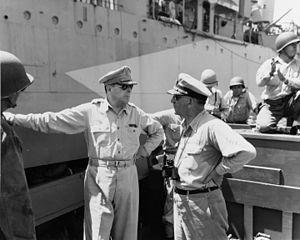
La classe Brooklyn est une classe de neuf croiseurs légers, la dernière mise en service dans l'United States Navy avant la Seconde Guerre mondiale. Armés de cinq tourelles triples de 152 mm, ces croiseurs, à leur mise en service, délivraient la plus lourde bordée des croiseurs de l'US Navy. Ils ont été livrés entre le début de la Guerre sino-japonaise et la campagne de Pologne. Ils ont participé à de nombreuses opérations navales dans le Pacifique mais aussi sur les côtes marocaines et en Méditerranée. Plusieurs d'entre eux y ont été endommagés, parfois gravement, mais un seul y a été détruit au combat. Ils ont été désarmés après la fin de la guerre et six d'entre eux ont été transférés à des marines sud-américaines dans lesquelles ils ont été opérationnels pendant plusieurs décennies. L'ancien Phoenix devenu le General Belgrano argentin a été torpillé et coulé pendant la guerre des Malouines, le 2 mai 1982, par un sous-marin nucléaire d'attaque britannique.
La dénomination de croiseur lourd est communément employée à partir de 1930 et jusqu'à la fin de la Seconde Guerre mondiale pour désigner un croiseur, c'est-à-dire un navire principalement armé de canons, d'un déplacement supérieur à 1 850 tonnes, et inférieur à 10 000 tonnes conformément au traité de Washington et dont l'artillerie principale avait un calibre supérieur à 155 mm, et au plus égal à 203 mm, conformément au traité naval de Londres. Si la distinction entre croiseur lourd et croiseur léger a ainsi été claire pendant quelques années, l'apparition, après 1935, des « grands croiseurs légers », déplaçant 10 000 tonnes, et armés de dix à quinze canons de 152 ou 155 mm, tirant jusqu'à 8 à 10 coups par minute, avec des blindages de ceinture de plus de 100 mm, a sérieusement contribué à brouiller les catégories.